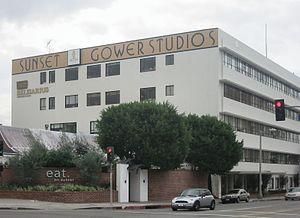
Gower Street est une rue de Los Angeles, en Californie. Bien que moins connue que d'autres rues d'Hollywood, son histoire est étroitement liée à celle des débuts du cinéma américain.
Sunset Gower Studios est un studio de tournage dédié aux productions cinématographiques et télévisuelles situé à Hollywood sur Sunset Boulevard à l'intersection avec Gower Street. De nombreuses émissions et séries ont été et sont enregistrées dans ce studio.